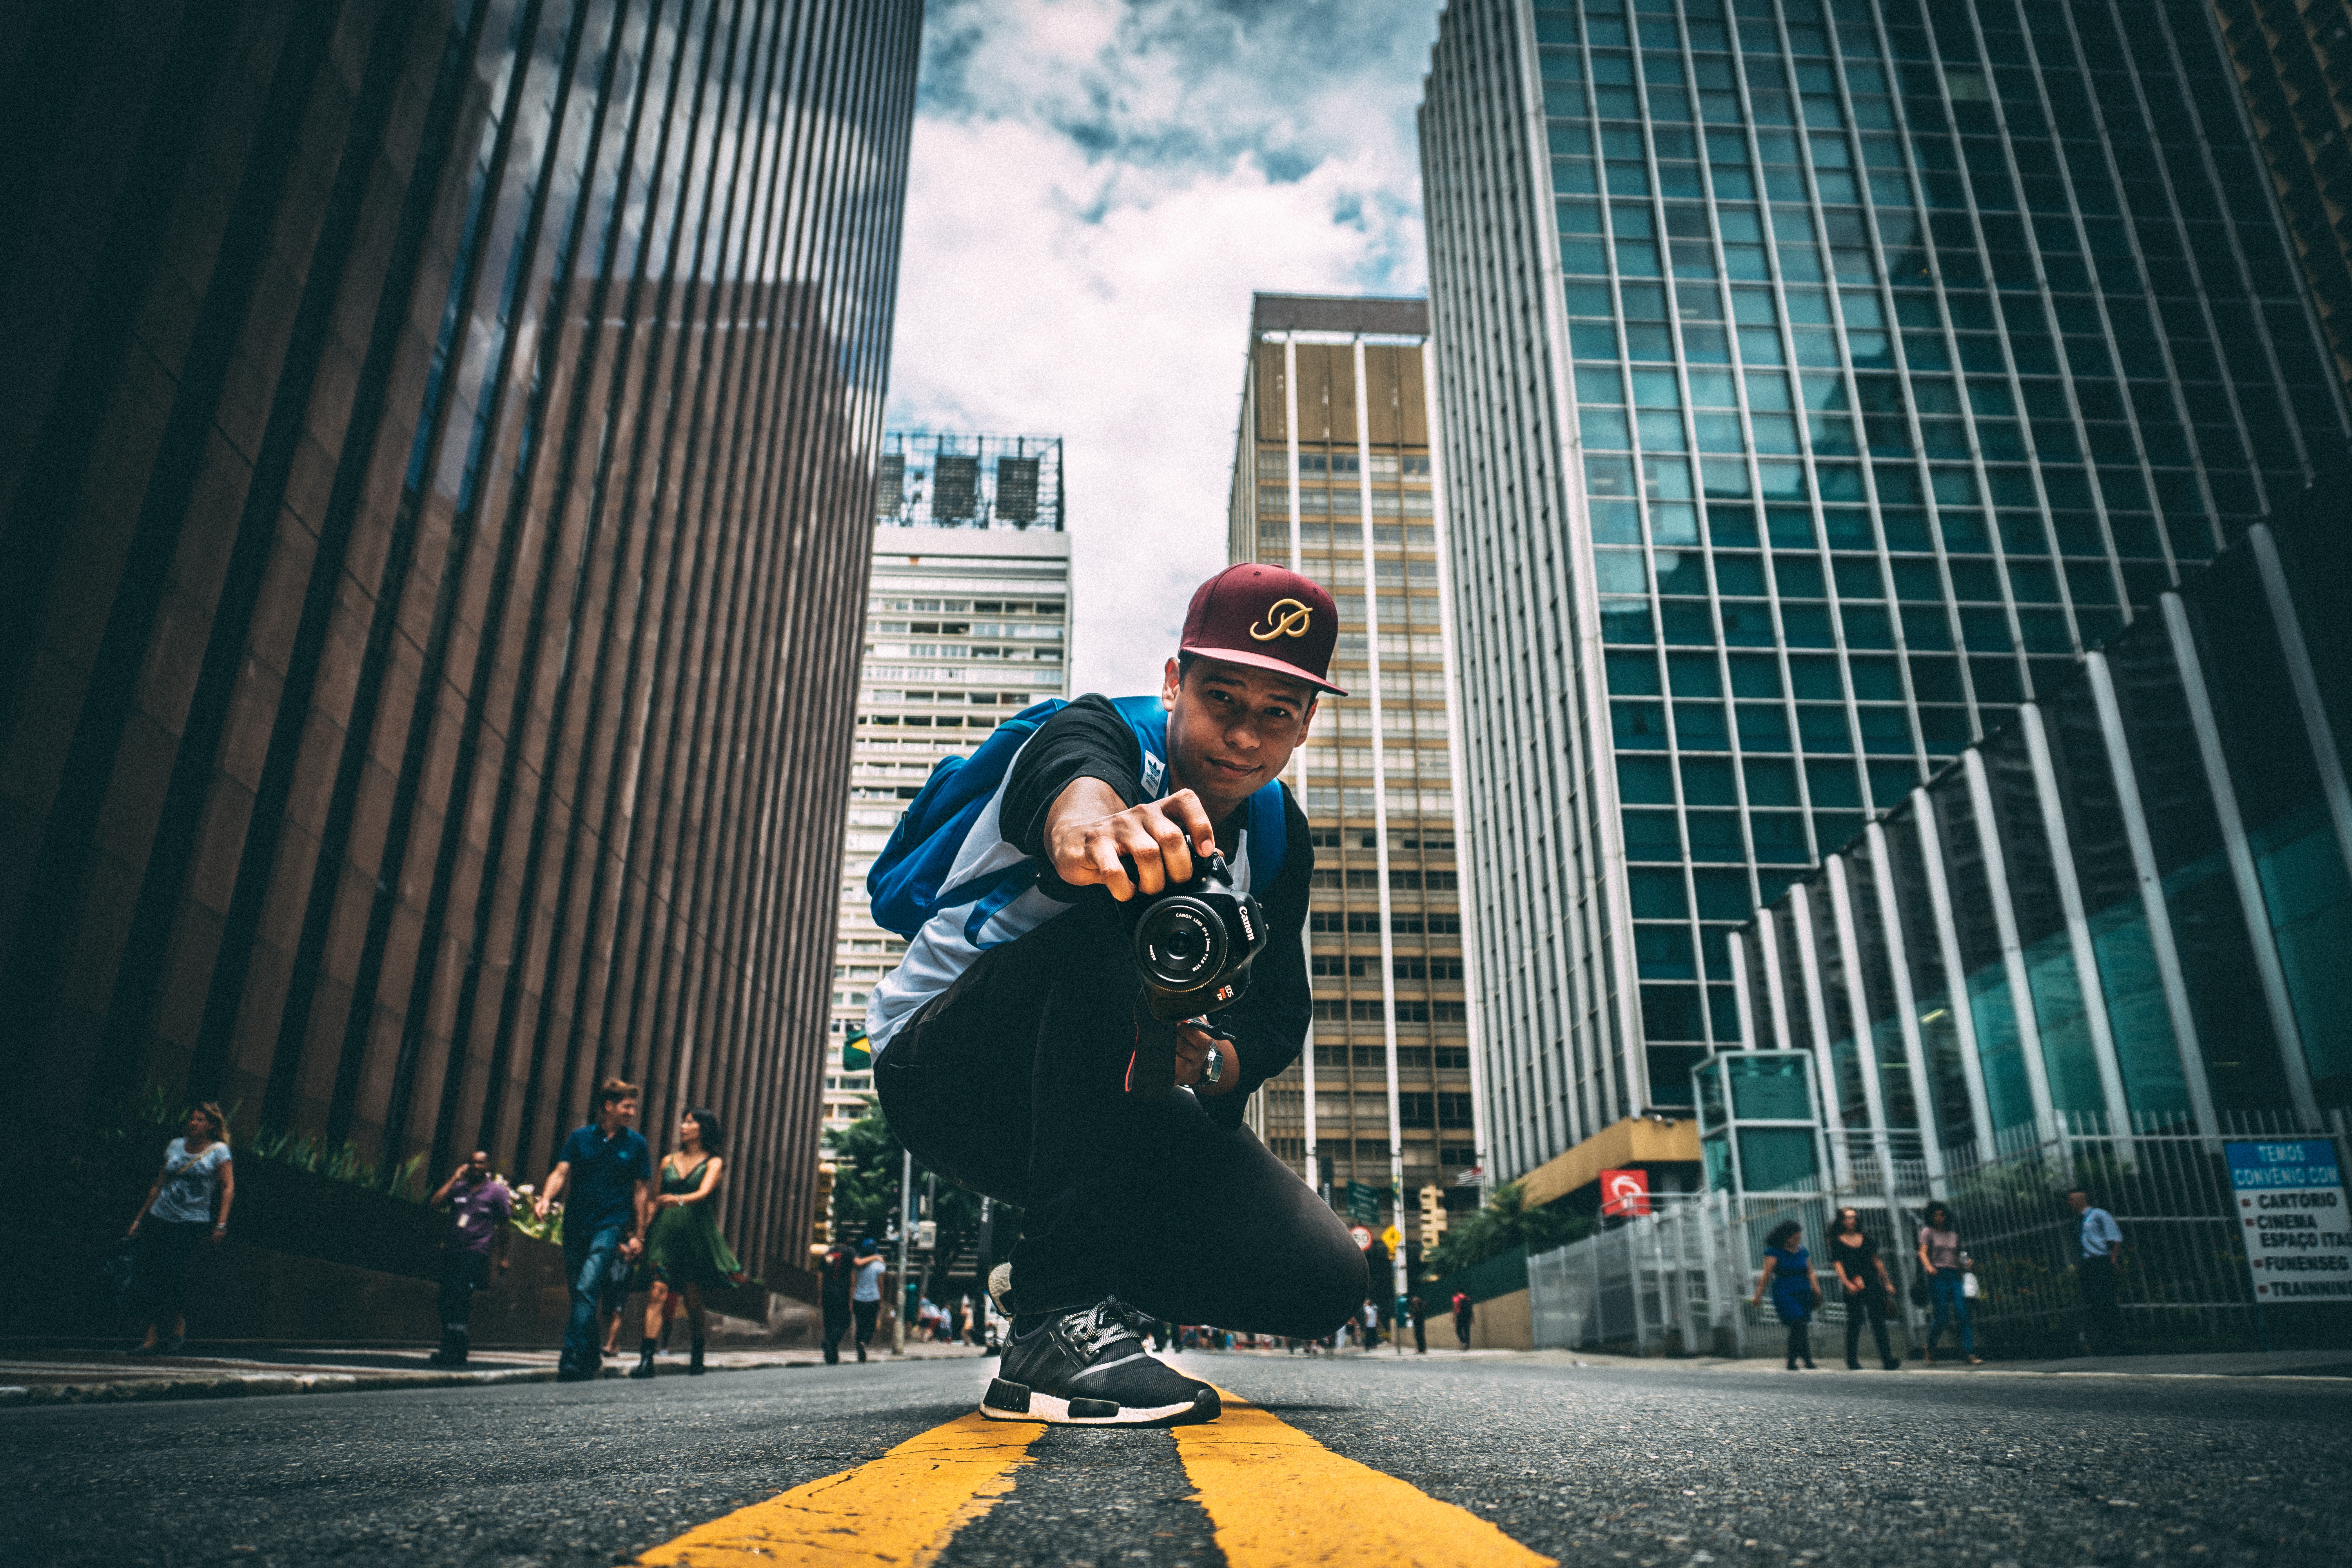
yellow, urban area, snapshot, street, cool, street fashion, infrastructure, city, photography, glasses, road, street dance, dance, metropolis, style, downtown, pedestrian